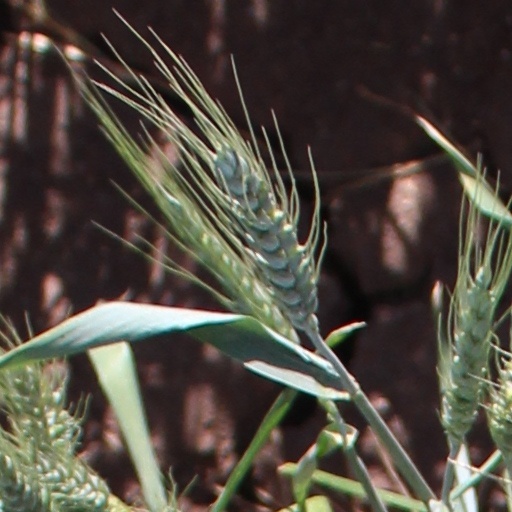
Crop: wheat